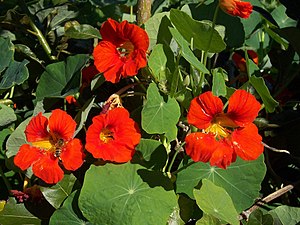
Tropæolum-familien
Blomsterkarse (Tropaeolum majus).
Tropæolum-familien er en plantefamilie, som kun indeholder én slægt. Det er krybende eller klatrende, urteagtige planter. De klatrende arter har bladstilke, der registrerer berøring, og derfor kan de sno sig omkring fast understøttelser. Mange af arterne danner rodknolde. Bladene er spredtstillede og skjoldformede. Hos mange arter er bladpladen dybt indskåret. Blomsterne er 5-tallige, de sidder oftest i bladhjørnerne, og de er for det meste store med et af kronbladene omdannet til en nektarspore. Frugterne er spaltefrugtermed hver tre frø.